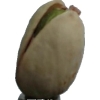
Label: pistachio